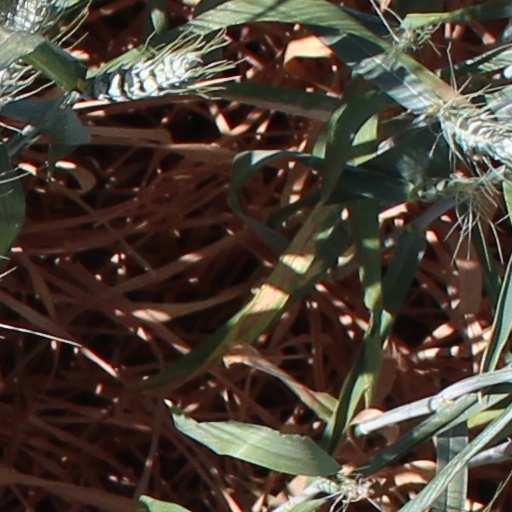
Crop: wheat